Politics of Bangladesh

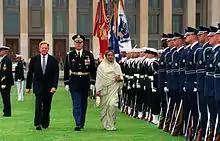
Prime Minister Sheikh Hasina inspects the ceremonial honour guard during a full honour arrival ceremony at the Pentagon on 17 October 2000.

Sheikh Hasina formed what she called a "Government of National Consensus" in June 1996, which included one minister from the Jatiya Party and another from the Jatiyo Samajtantrik Dal, a very small leftist party. The Jatiya Party never entered into a formal coalition arrangement, and party president H.M. Ershad withdrew his support from the government in September 1997. Only three parties had more than 10 members elected to the 1996 Parliament: The Awami League, BNP, and Jatiya Party. Jatiya Party president, Ershad, was released from prison on bail in January 1997.